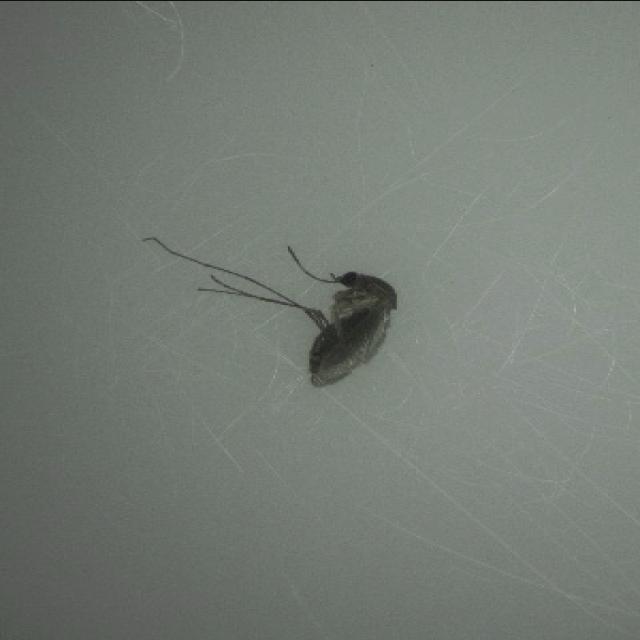
Species: culex_tritaeniorhynchus